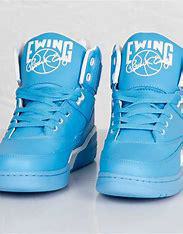
Brand: Ewing
Model: 33 Hi